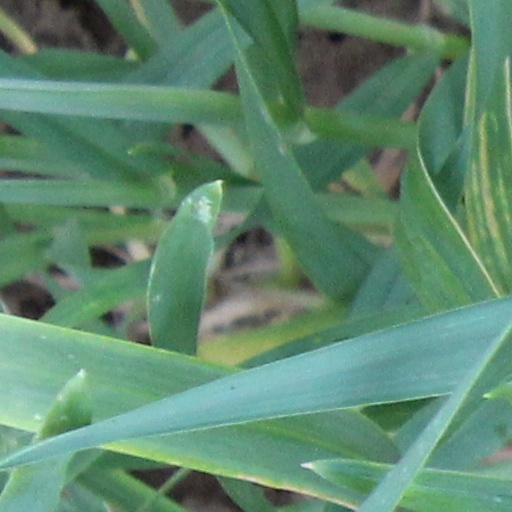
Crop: wheat